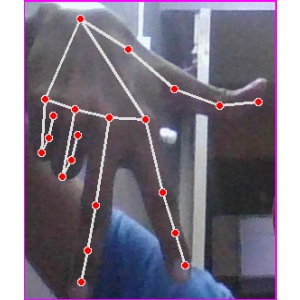
अक्षर: ग